Malabon

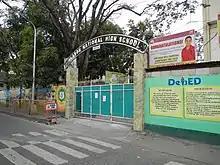
Malabon National High School, the pilot secondary school of the city

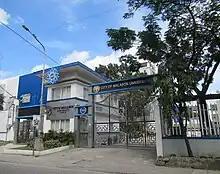
City of Malabon University

Malabon belongs to the Roman Catholic Diocese of Kalookan under the episcopal seat of Bishop Pablo Virgilio Cardinal David. Almost 80% of the people here adhere to this religion. Today there are eight Roman Catholic Parishes in Malabon.